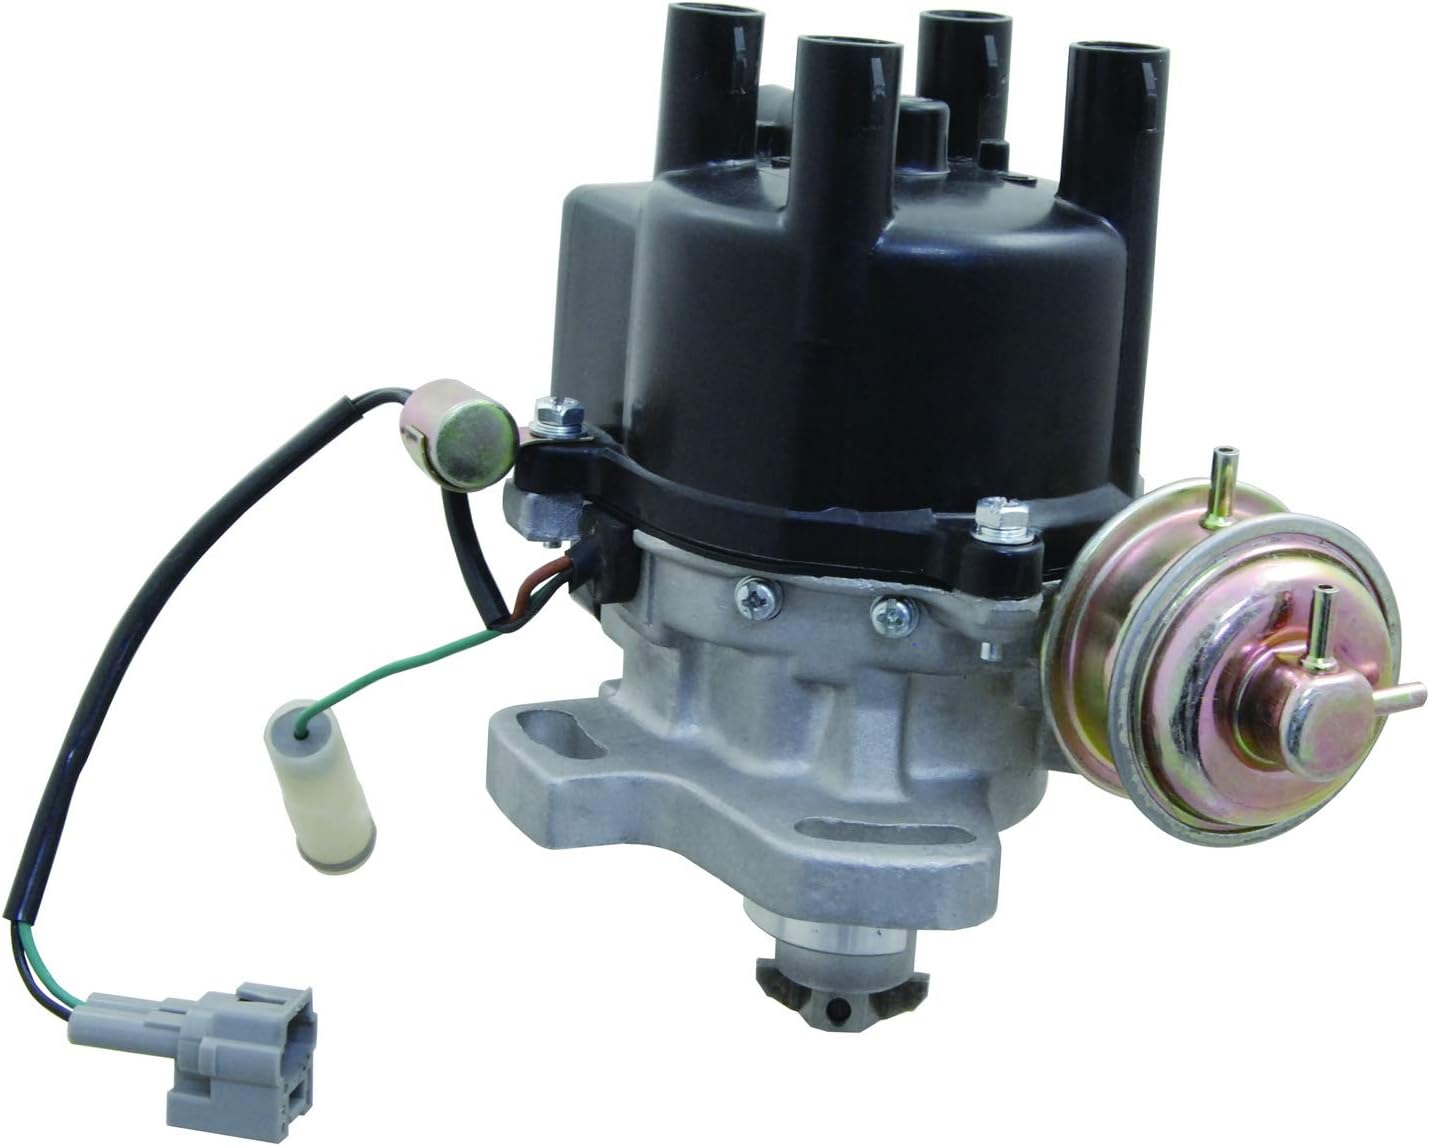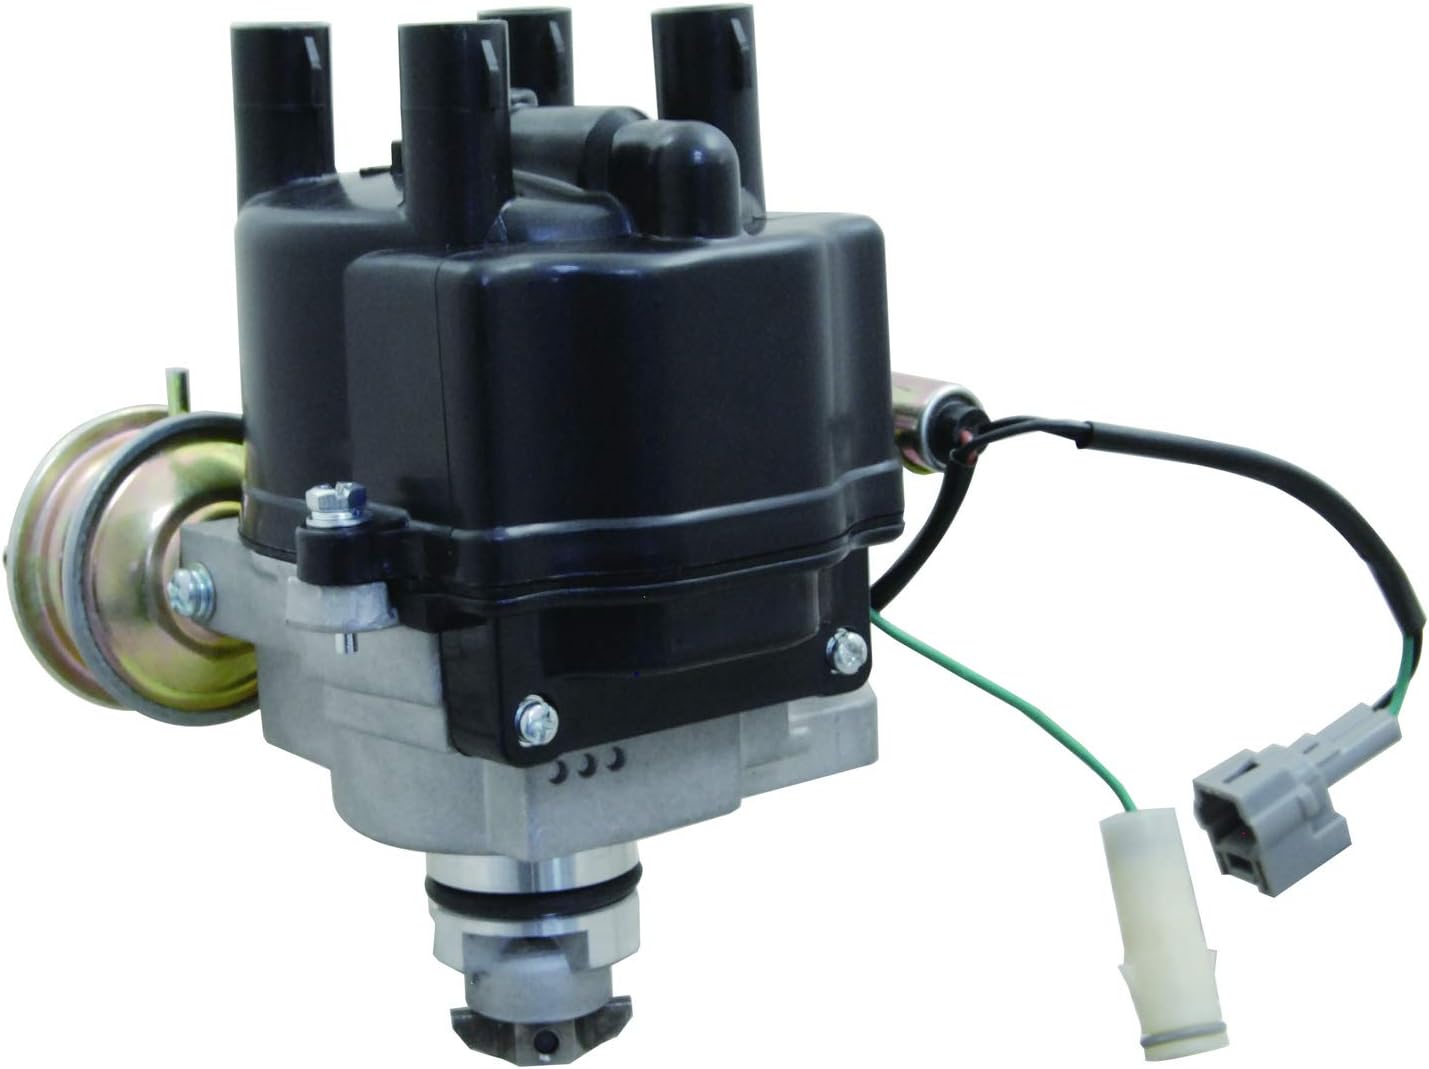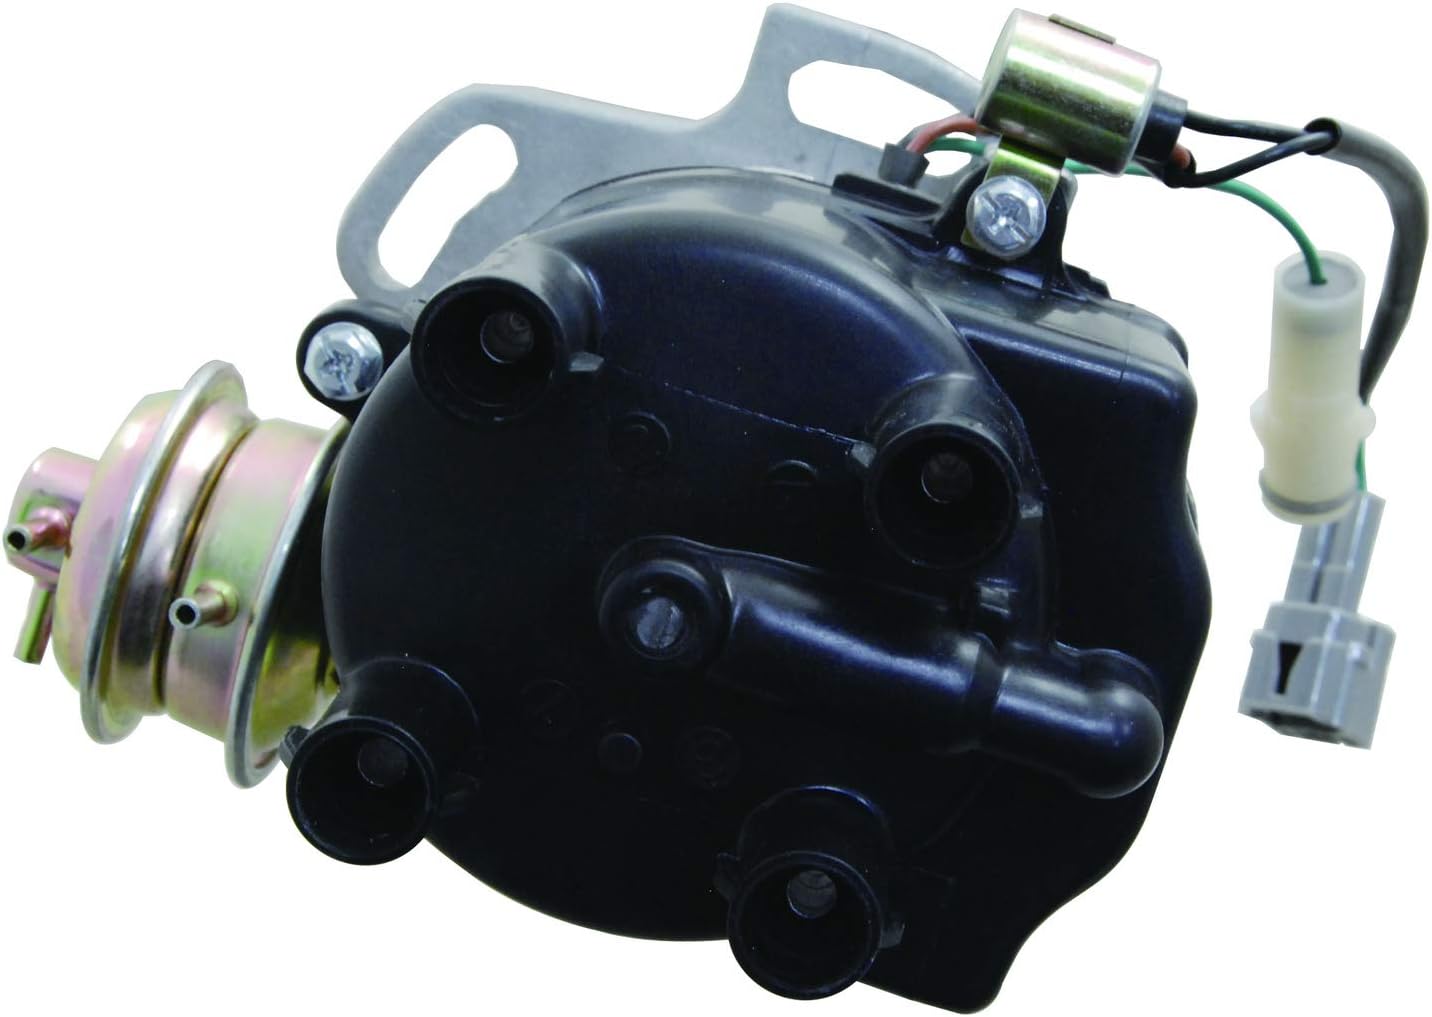
NEW Distributor Compatible With Corolla 4Af 1.6 1988 1989
Category: Automotive
MCR DISTRIBUTORS ARE REPLACEMENT UNITS FOR ALL UNITS LISTED BELOW:IGNITION DISTRIBUTORDIMENSIONS: 6.5 x 8.19 x 9.19REPLACES:TOYOTA 19030-16120USED ON:TOYOTA (1988-1989)
Features: READY TO INSTALL - COMPLETE ASSEMBLEY - DIRECT FIT | COMPUTER TESTED BEFORE AND AFTER ASSEMBLY | 100% BRAND NEW REPLACEMENT ENGINEERED TO EXCEED OEM SPECIFICATIONS | FULL 2 YEAR WARRANTY - INDUSTRY LEADER | PLEASE CHECK YOUR NUMBERS TO ENSURE CORRECT REPLACEMENT